Chūka Ichiban!

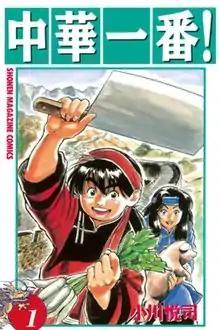
First volume cover, featuring Liu Mao Xing (front) and Mei Li (back)

is a Japanese manga series written and illustrated by Etsushi Ogawa. It was serialized in Kodansha's "Weekly Shōnen Magazine" and "Magazine Special" from October 1995 to November 1996; a follow-up sequel, , was serialized in "Weekly Shōnen Magazine" from January 1997 to May 1999. Both series' overall chapters were collected in seventeen volumes. The story is centered on Liu Mao Xing, a boy whose aim is to become the best chef he could be. In November 2017, Ogawa started a sequel entitled "Chūka Ichiban! Kiwami", published in Kodansha's "Magazine Pocket" app.